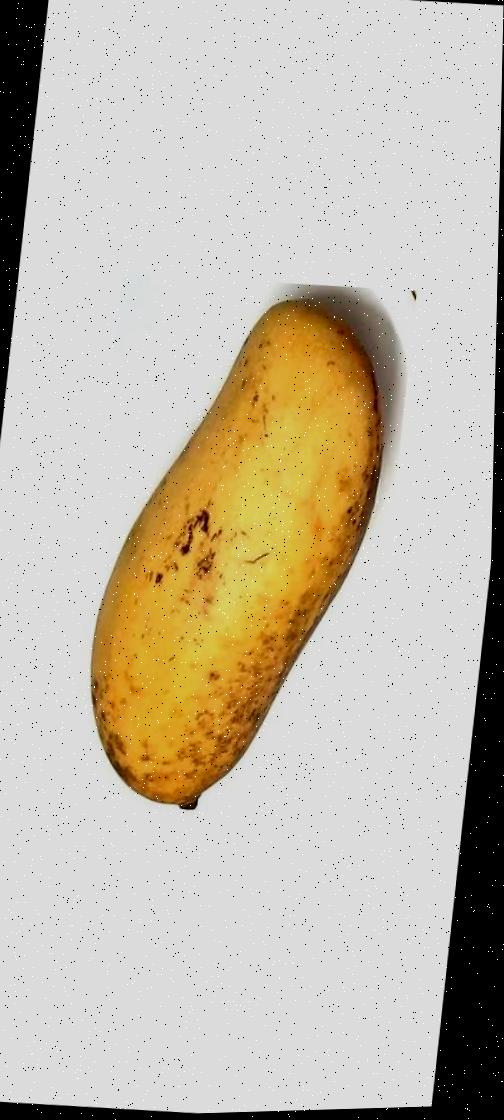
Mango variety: Banana Mango